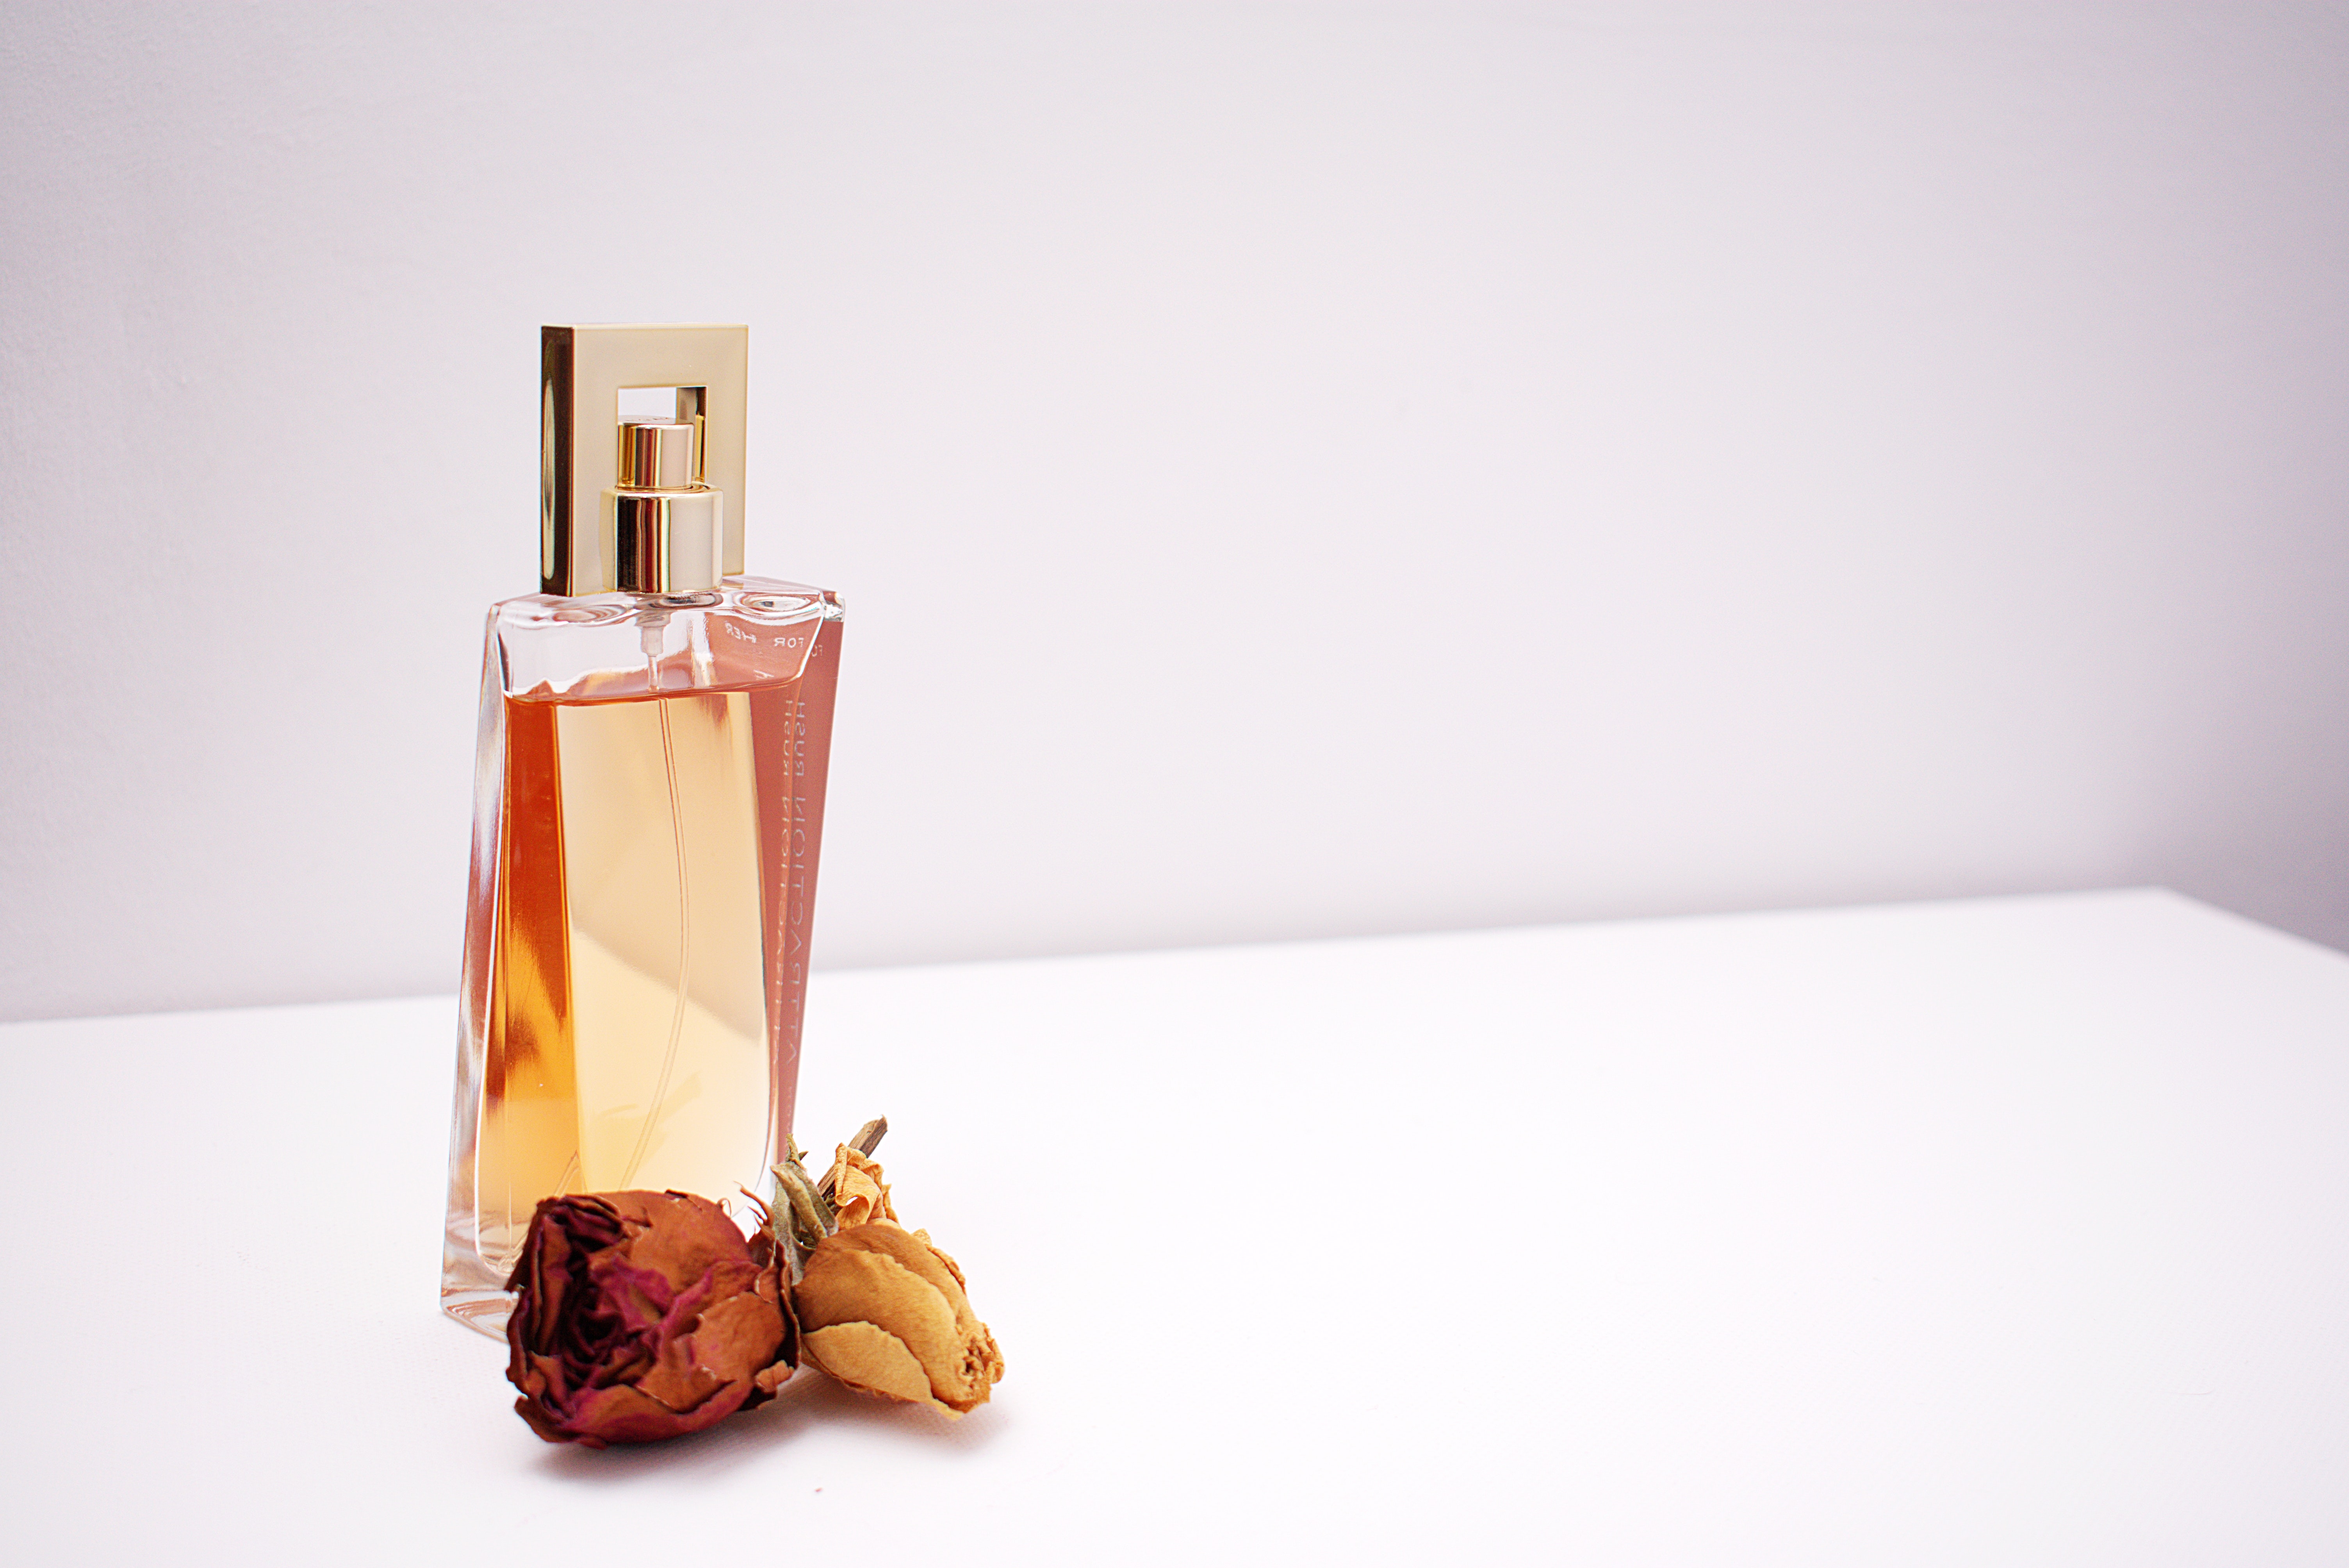
perfume, product, still life photography, glass bottle, cosmetics